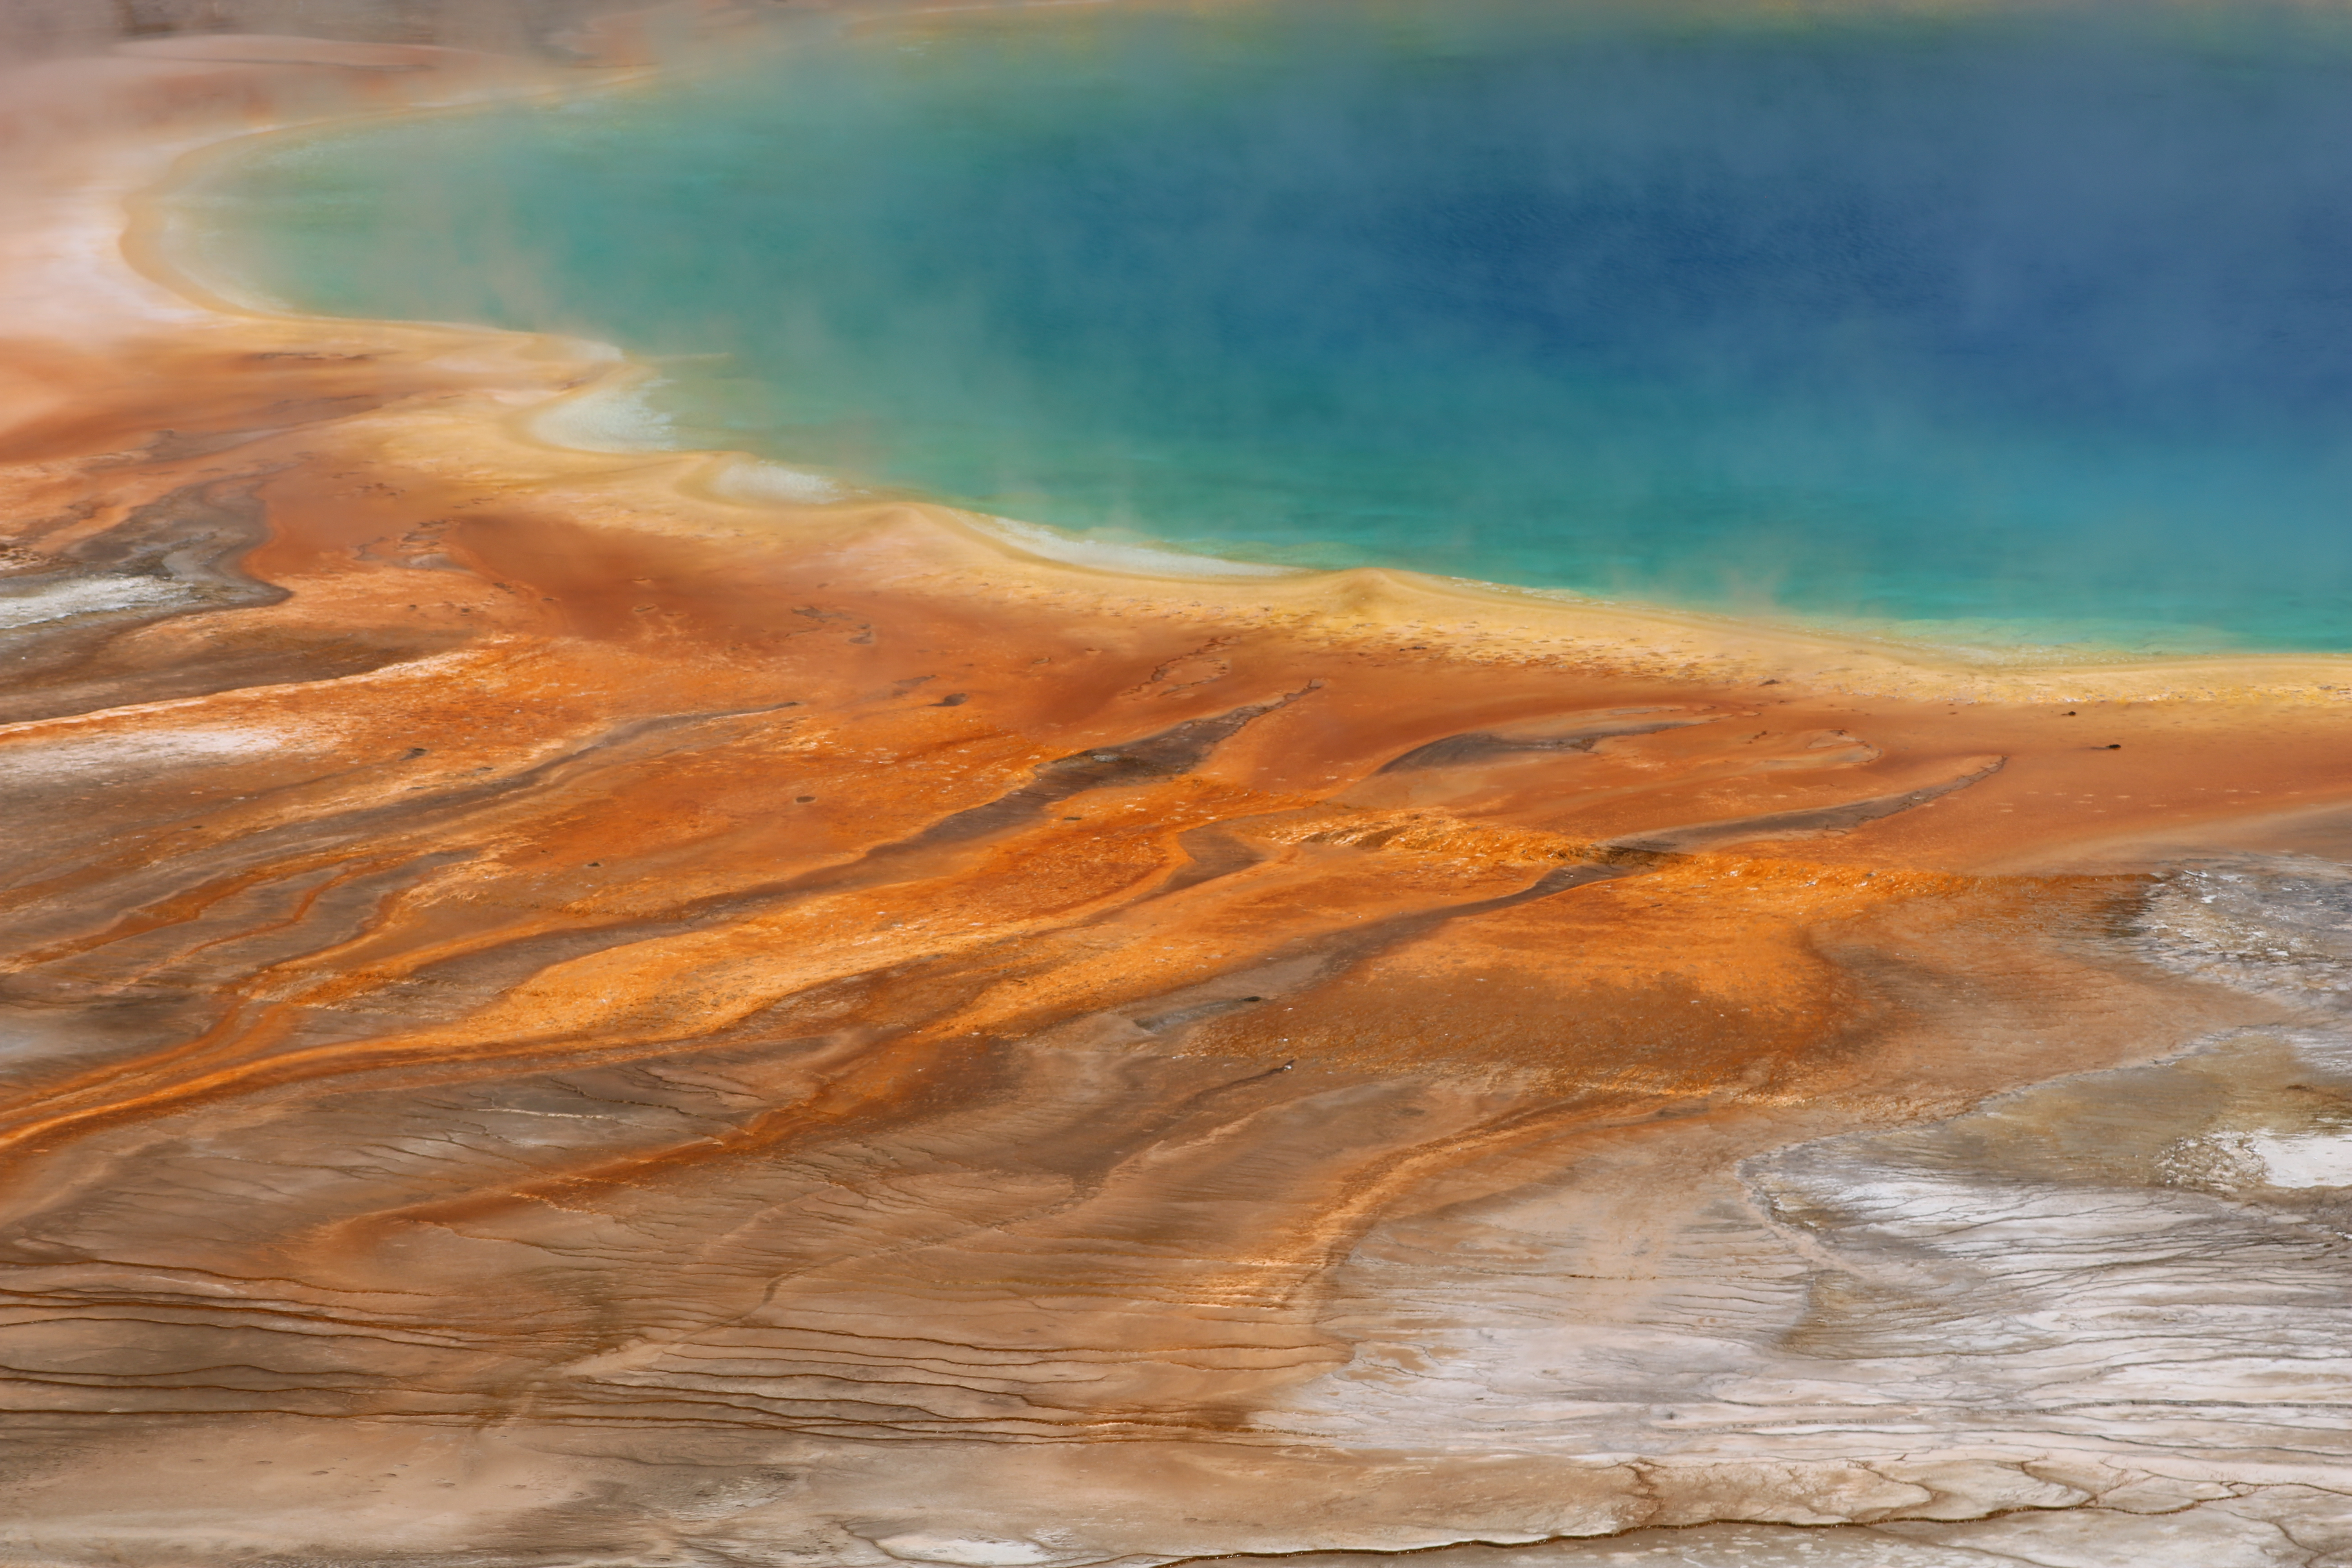
art, painting, blue, sky, watercolor paint, geology, water, acrylic paint, shore, geological phenomenon, sea, atmosphere, landscape, coast, tide, sand, paint, artwork, hill, wave, visual arts, ocean, spring, terrain, bay